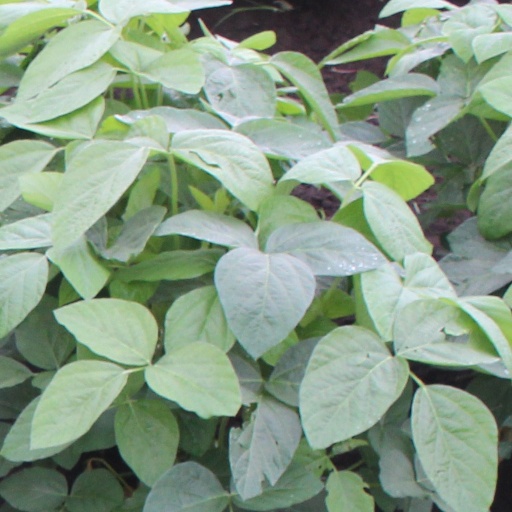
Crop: soybean